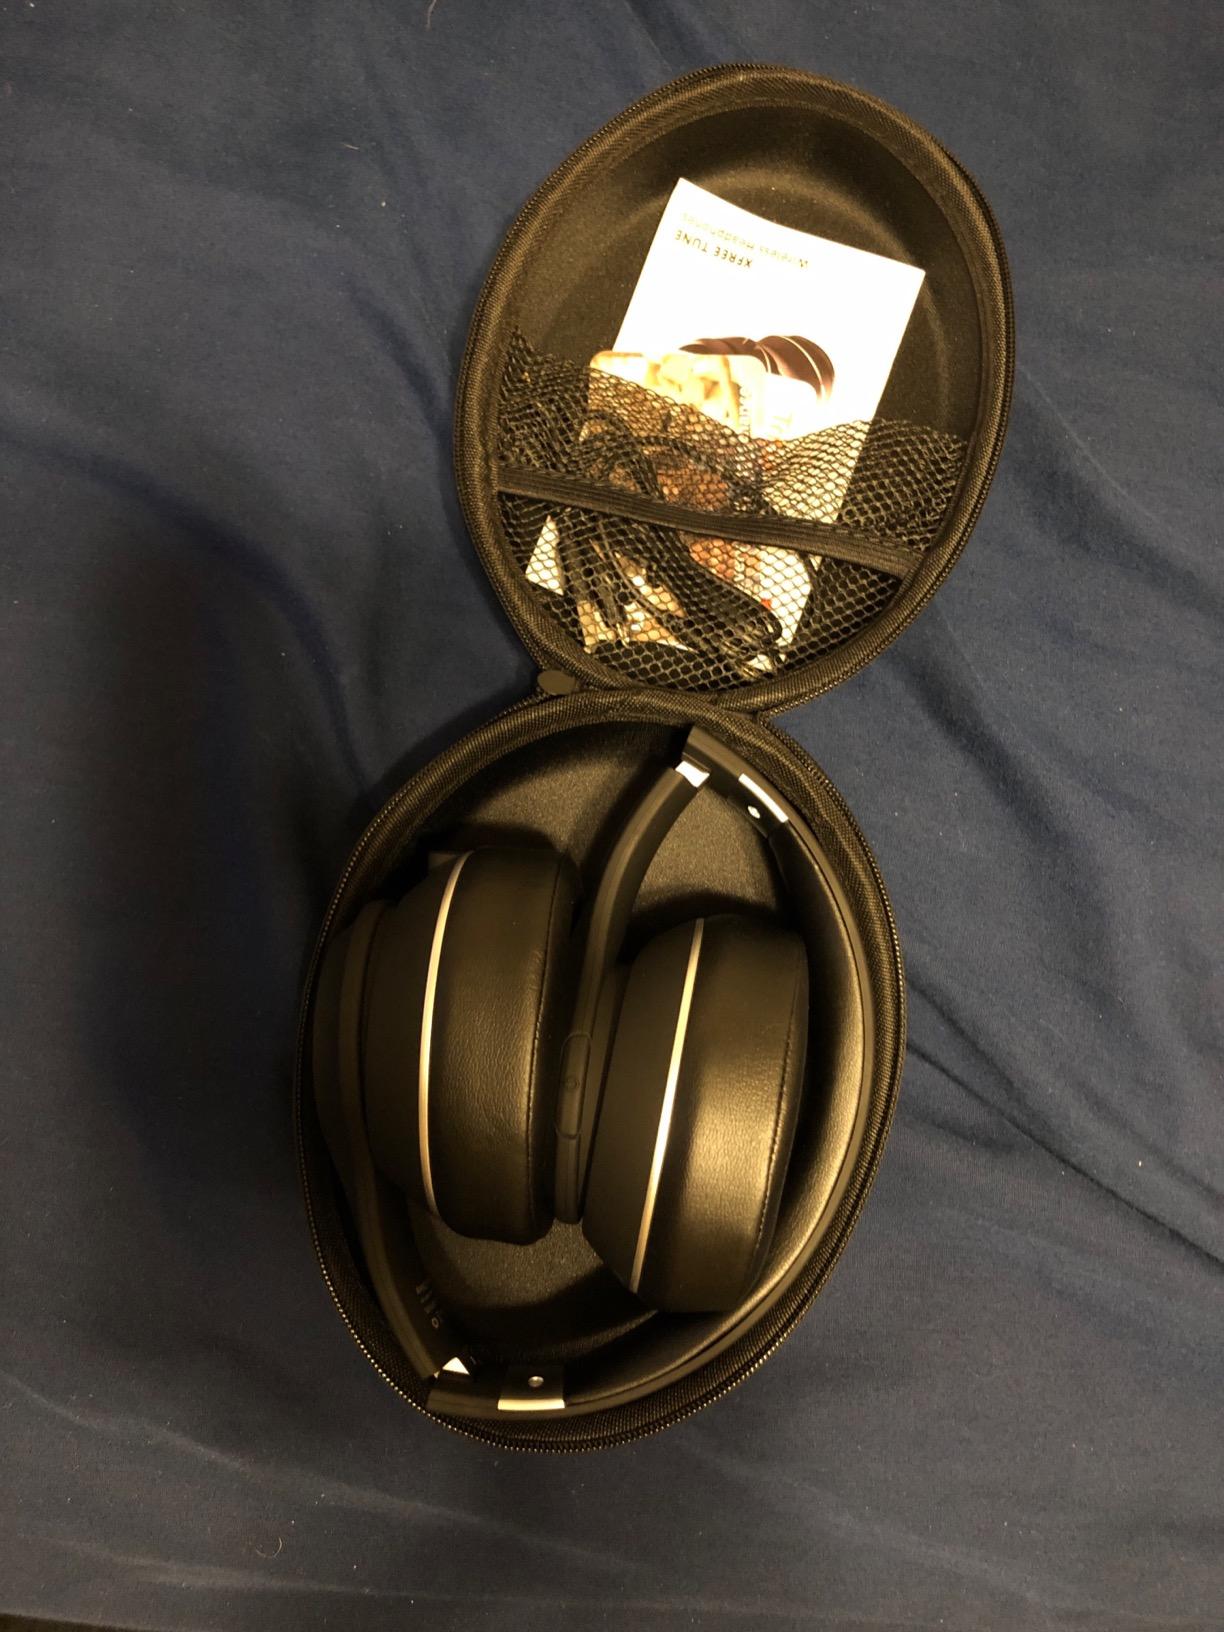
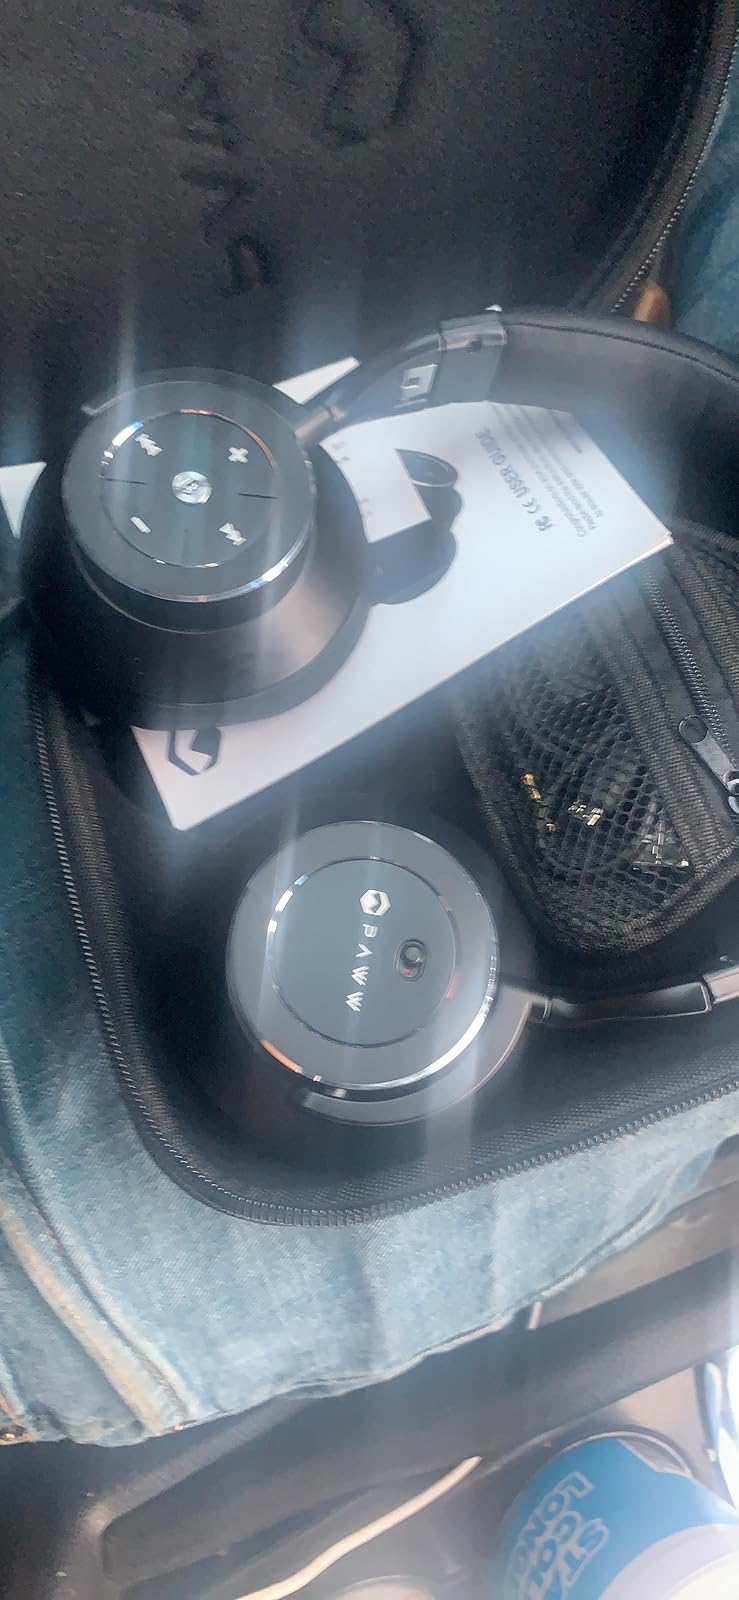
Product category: headphones
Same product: no